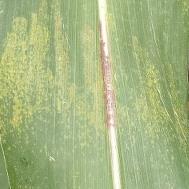
Crop: Maize
Condition: rust-d